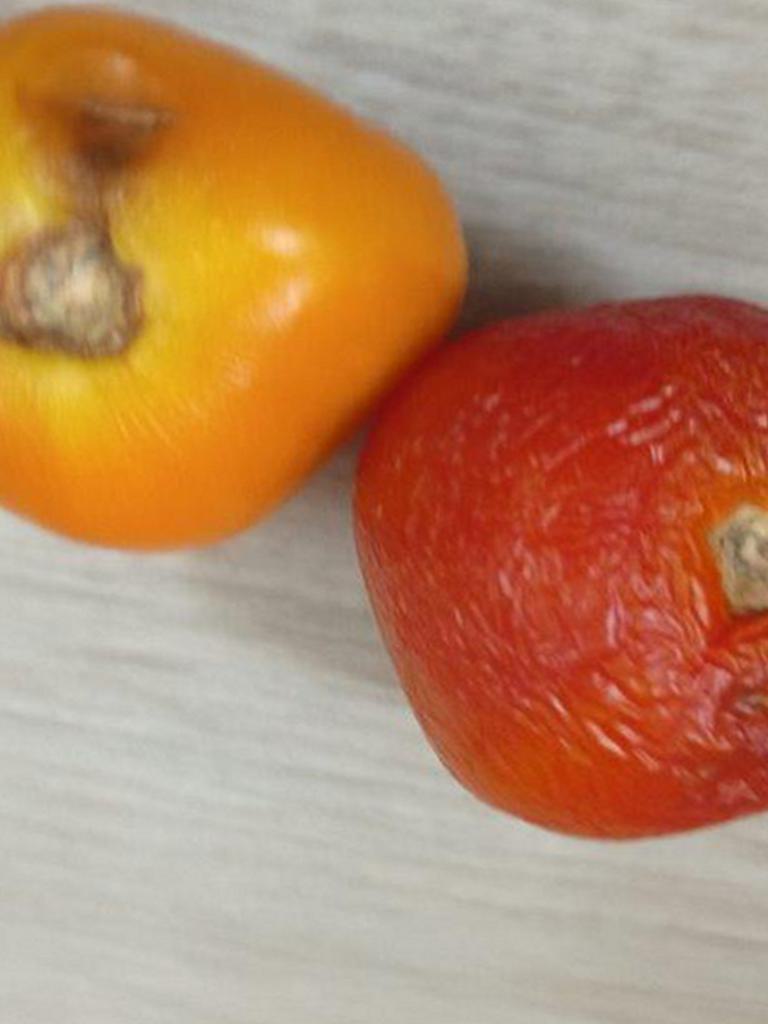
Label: Rotten